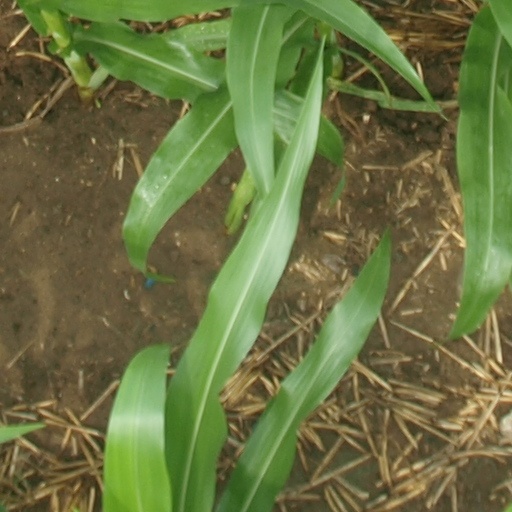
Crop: maize; corn